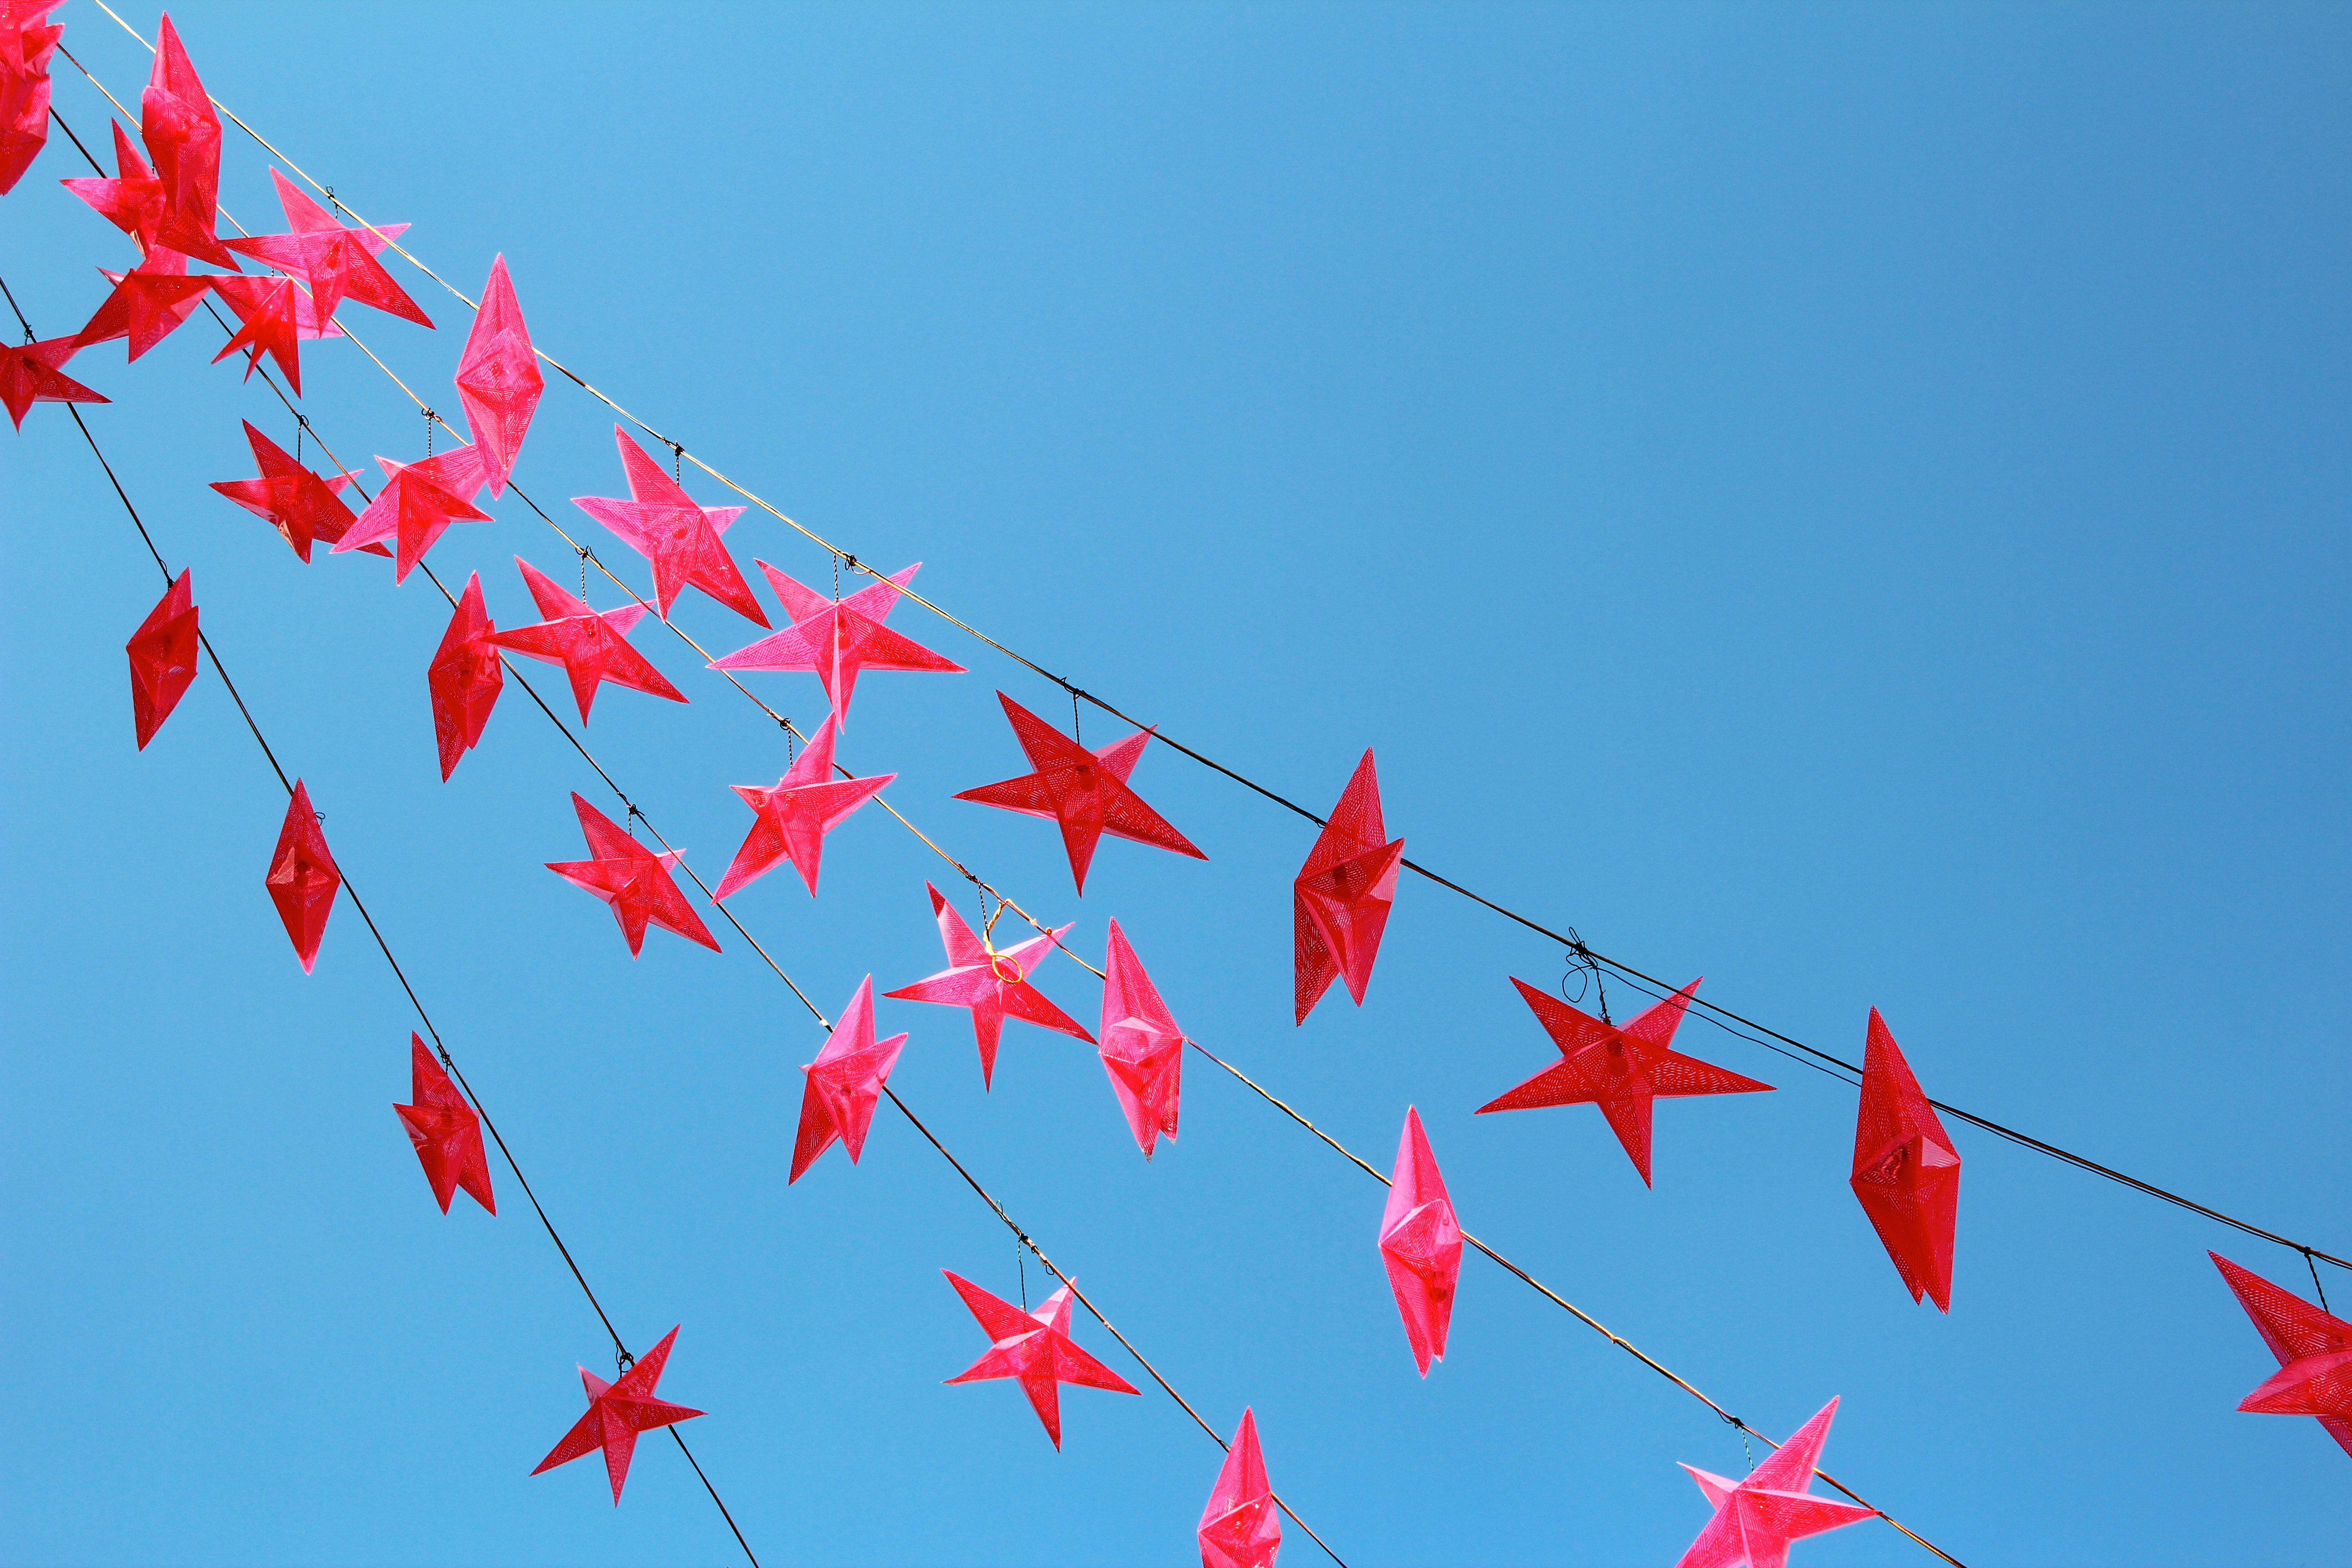
sky, star, flower, wind, line, red, flag, blue, christmas, toy, deco, christmas decoration, poinsettia, bethlehem, flag of the united states, atmosphere of earth, kite sports